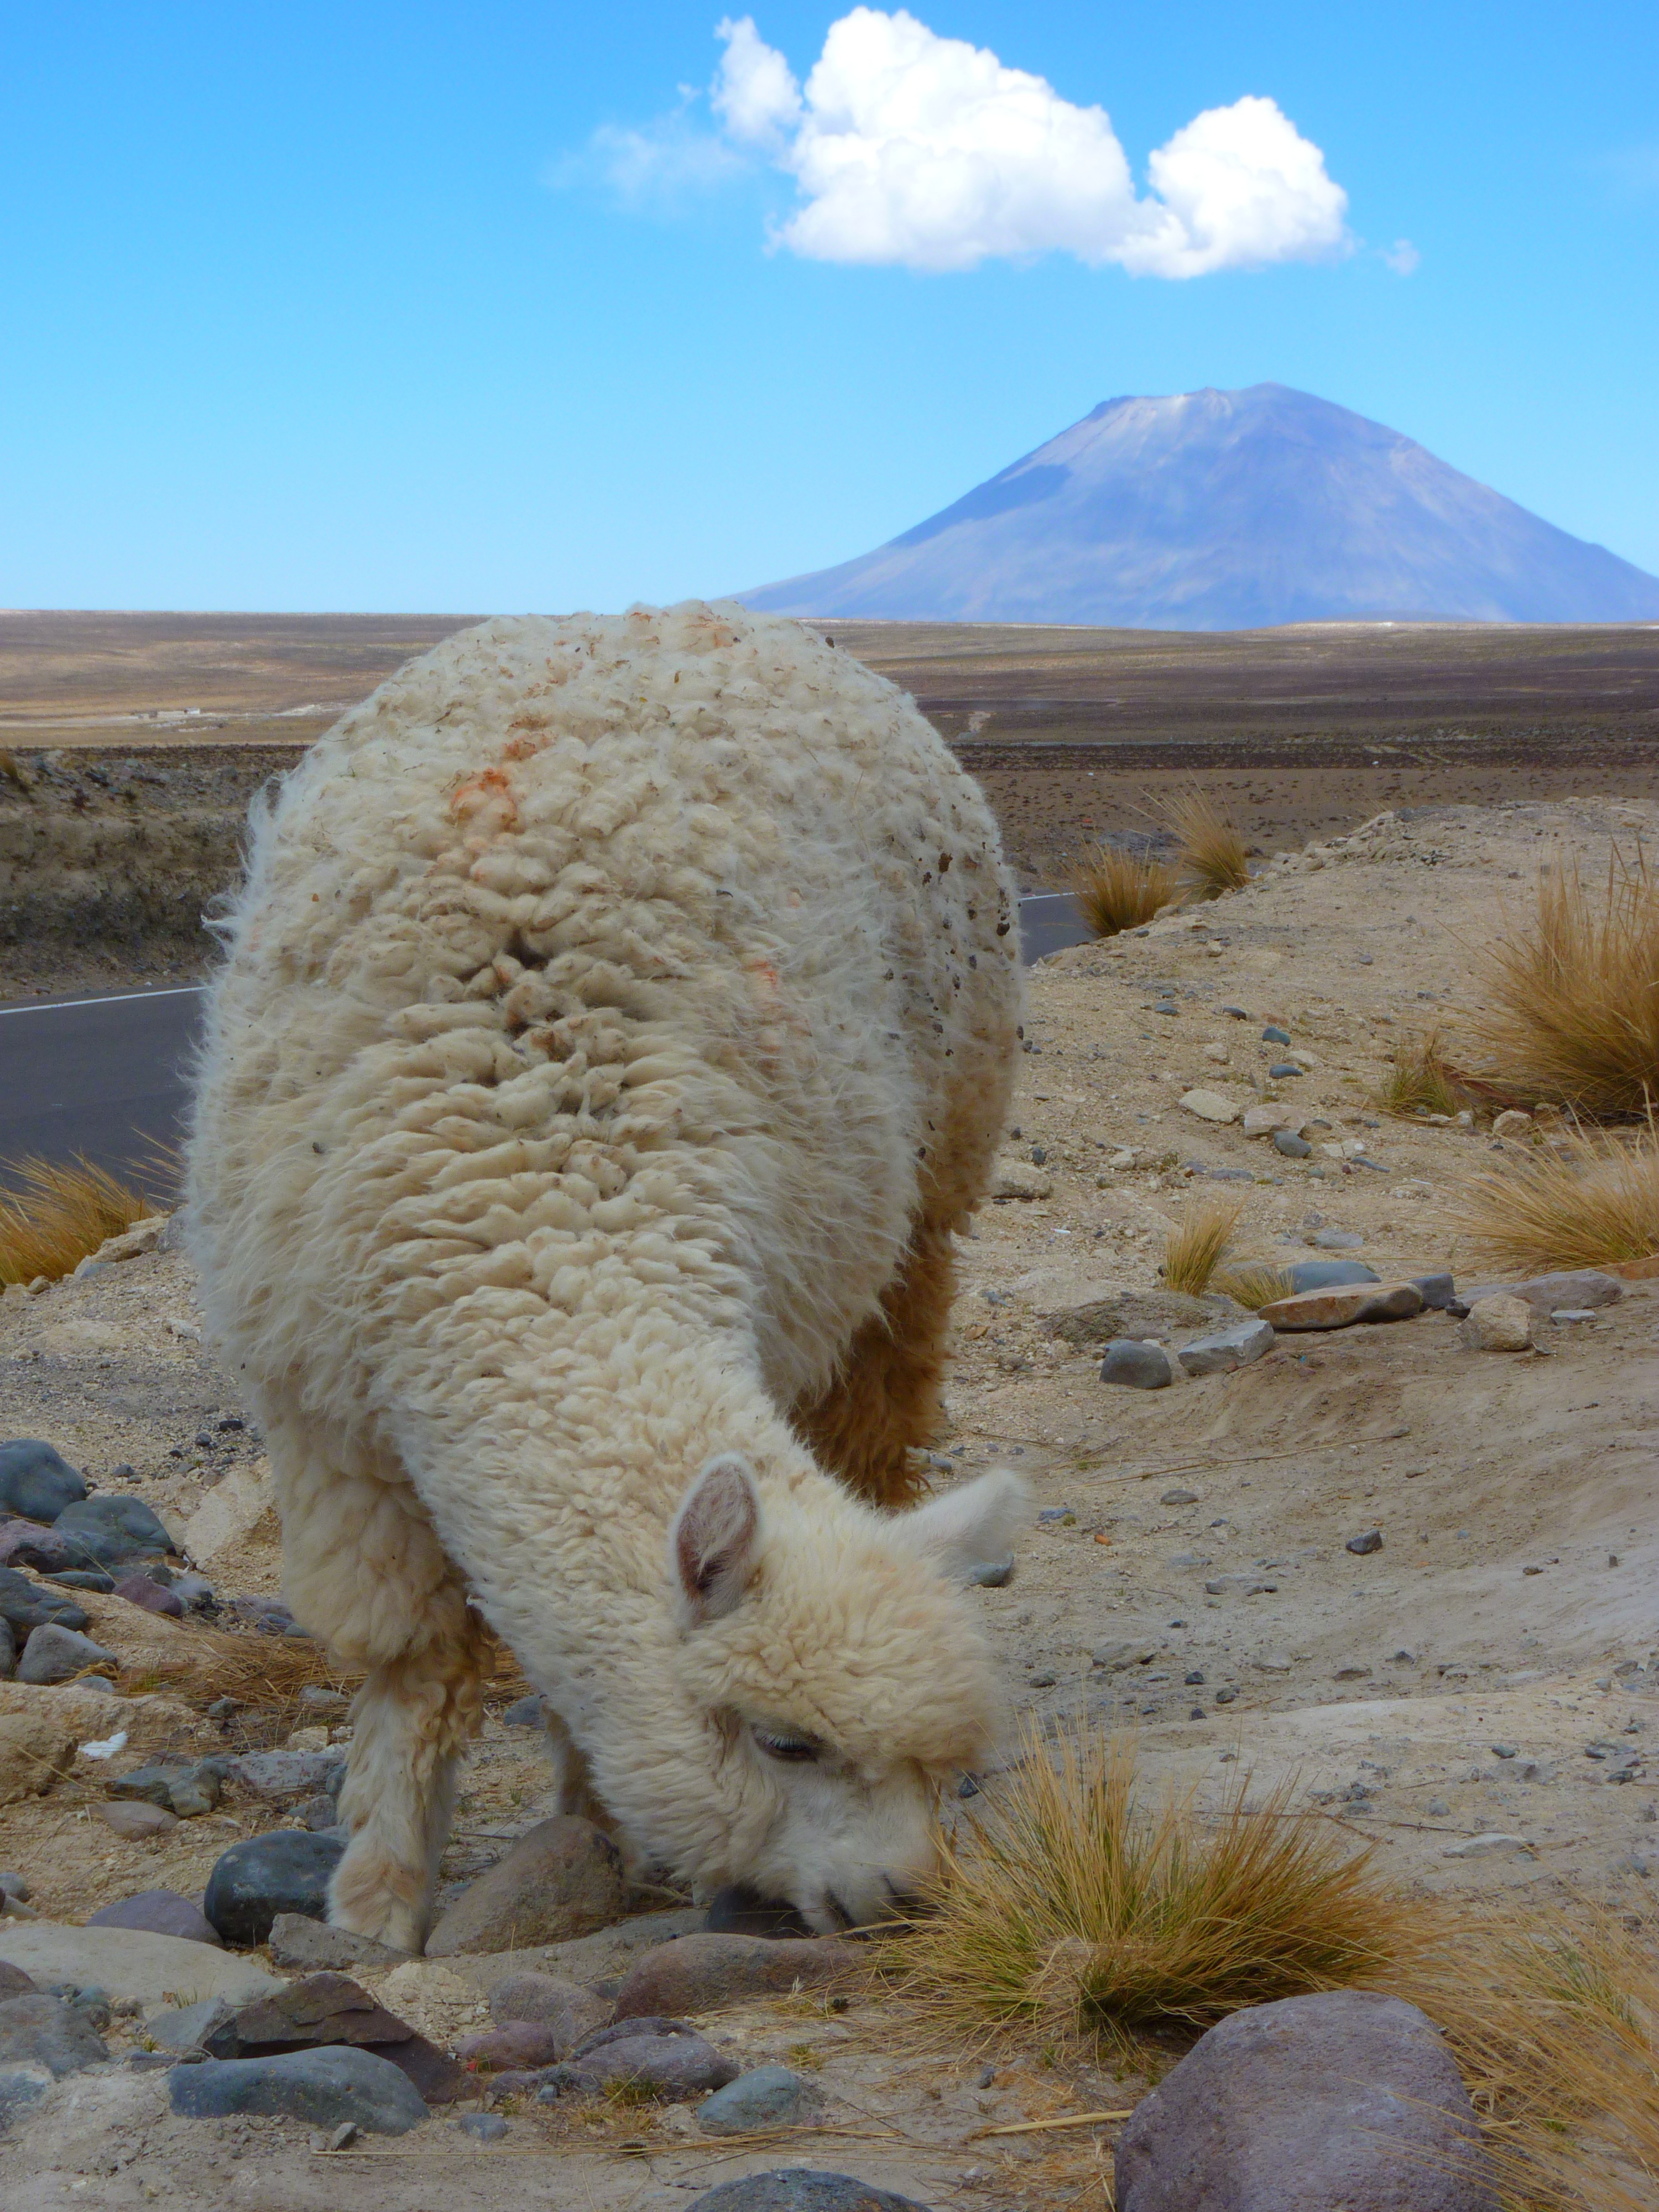
landscape, mountain, wildlife, high, grazing, sheep, volcano, mammal, landmark, fauna, peru, alpaca, badlands, plateau, sheeps, ecosystem, arequipa, vicugna pacos, camel like mammal, el misti